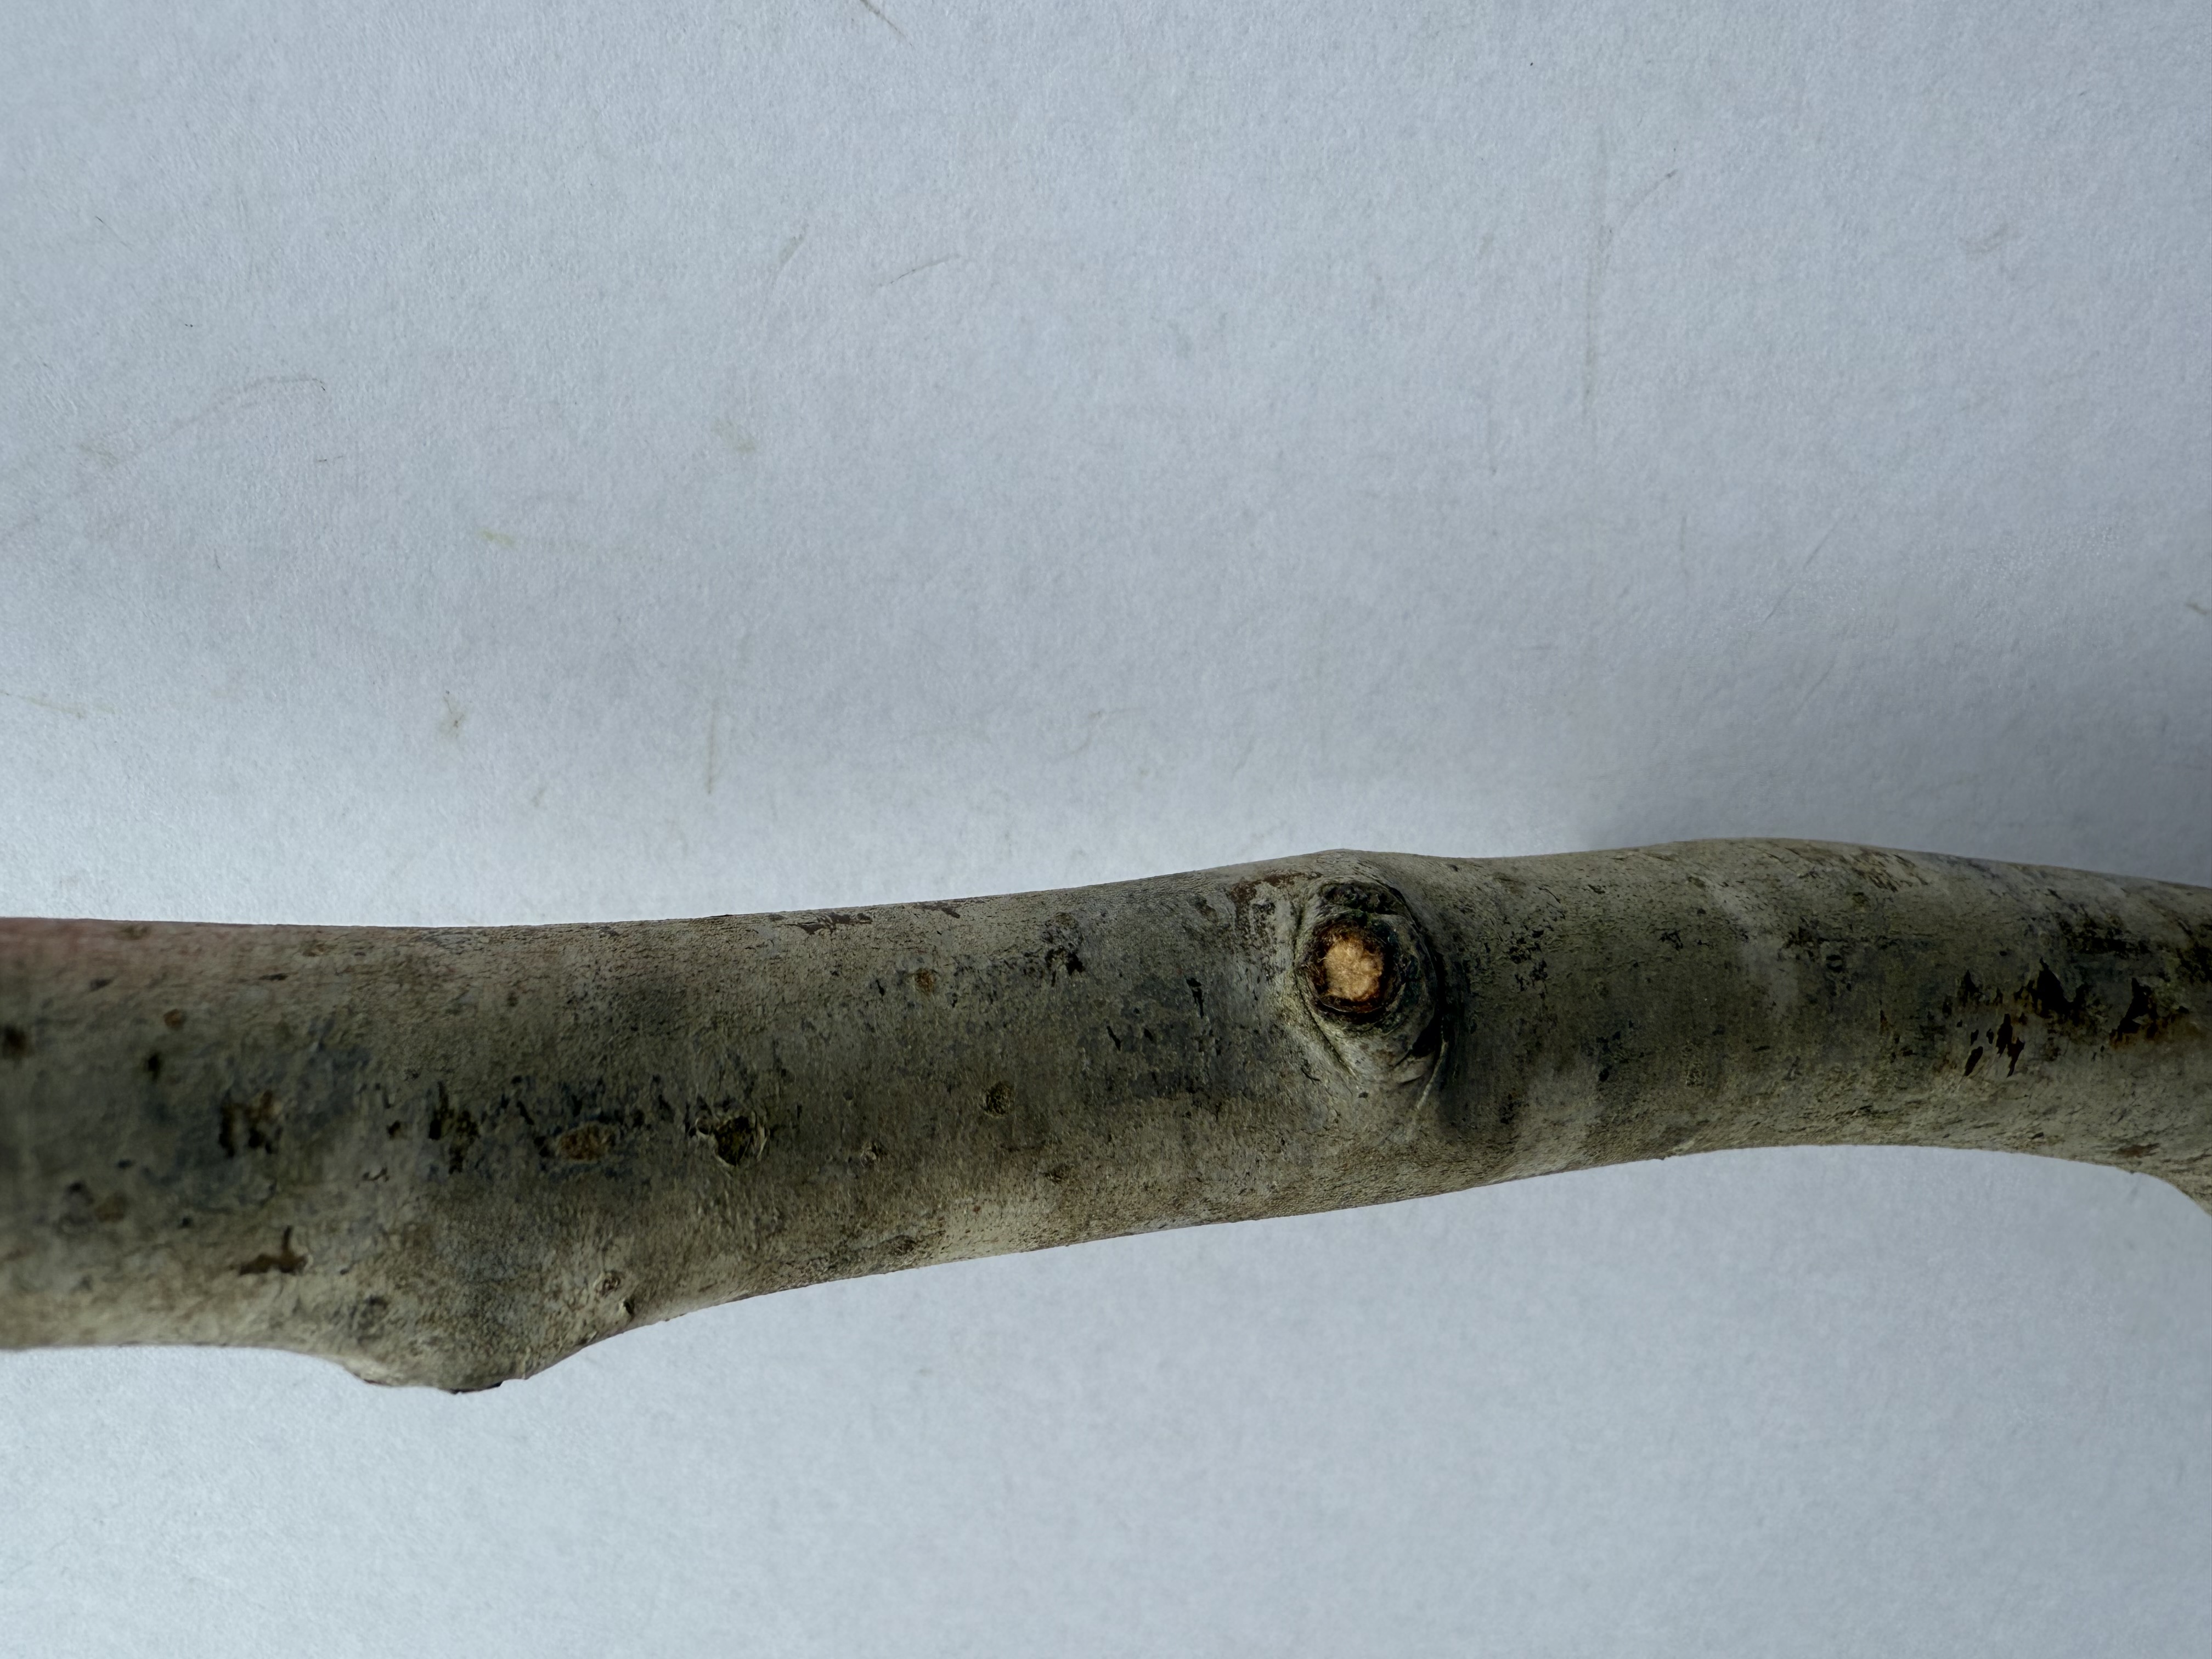
Variety: Santa Maria Pear